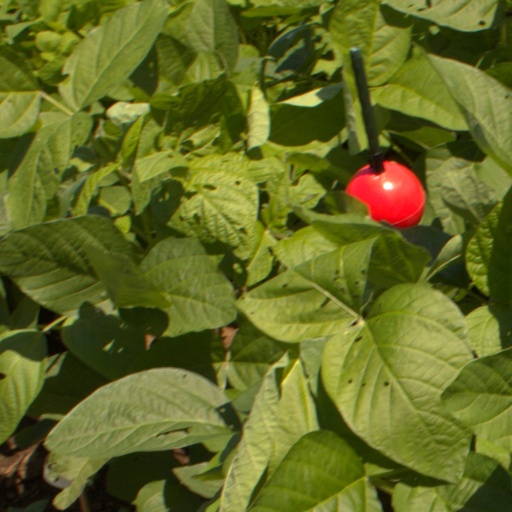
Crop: soybean